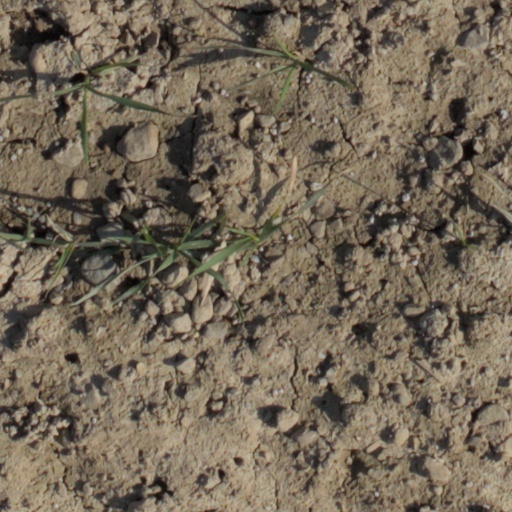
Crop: wheat